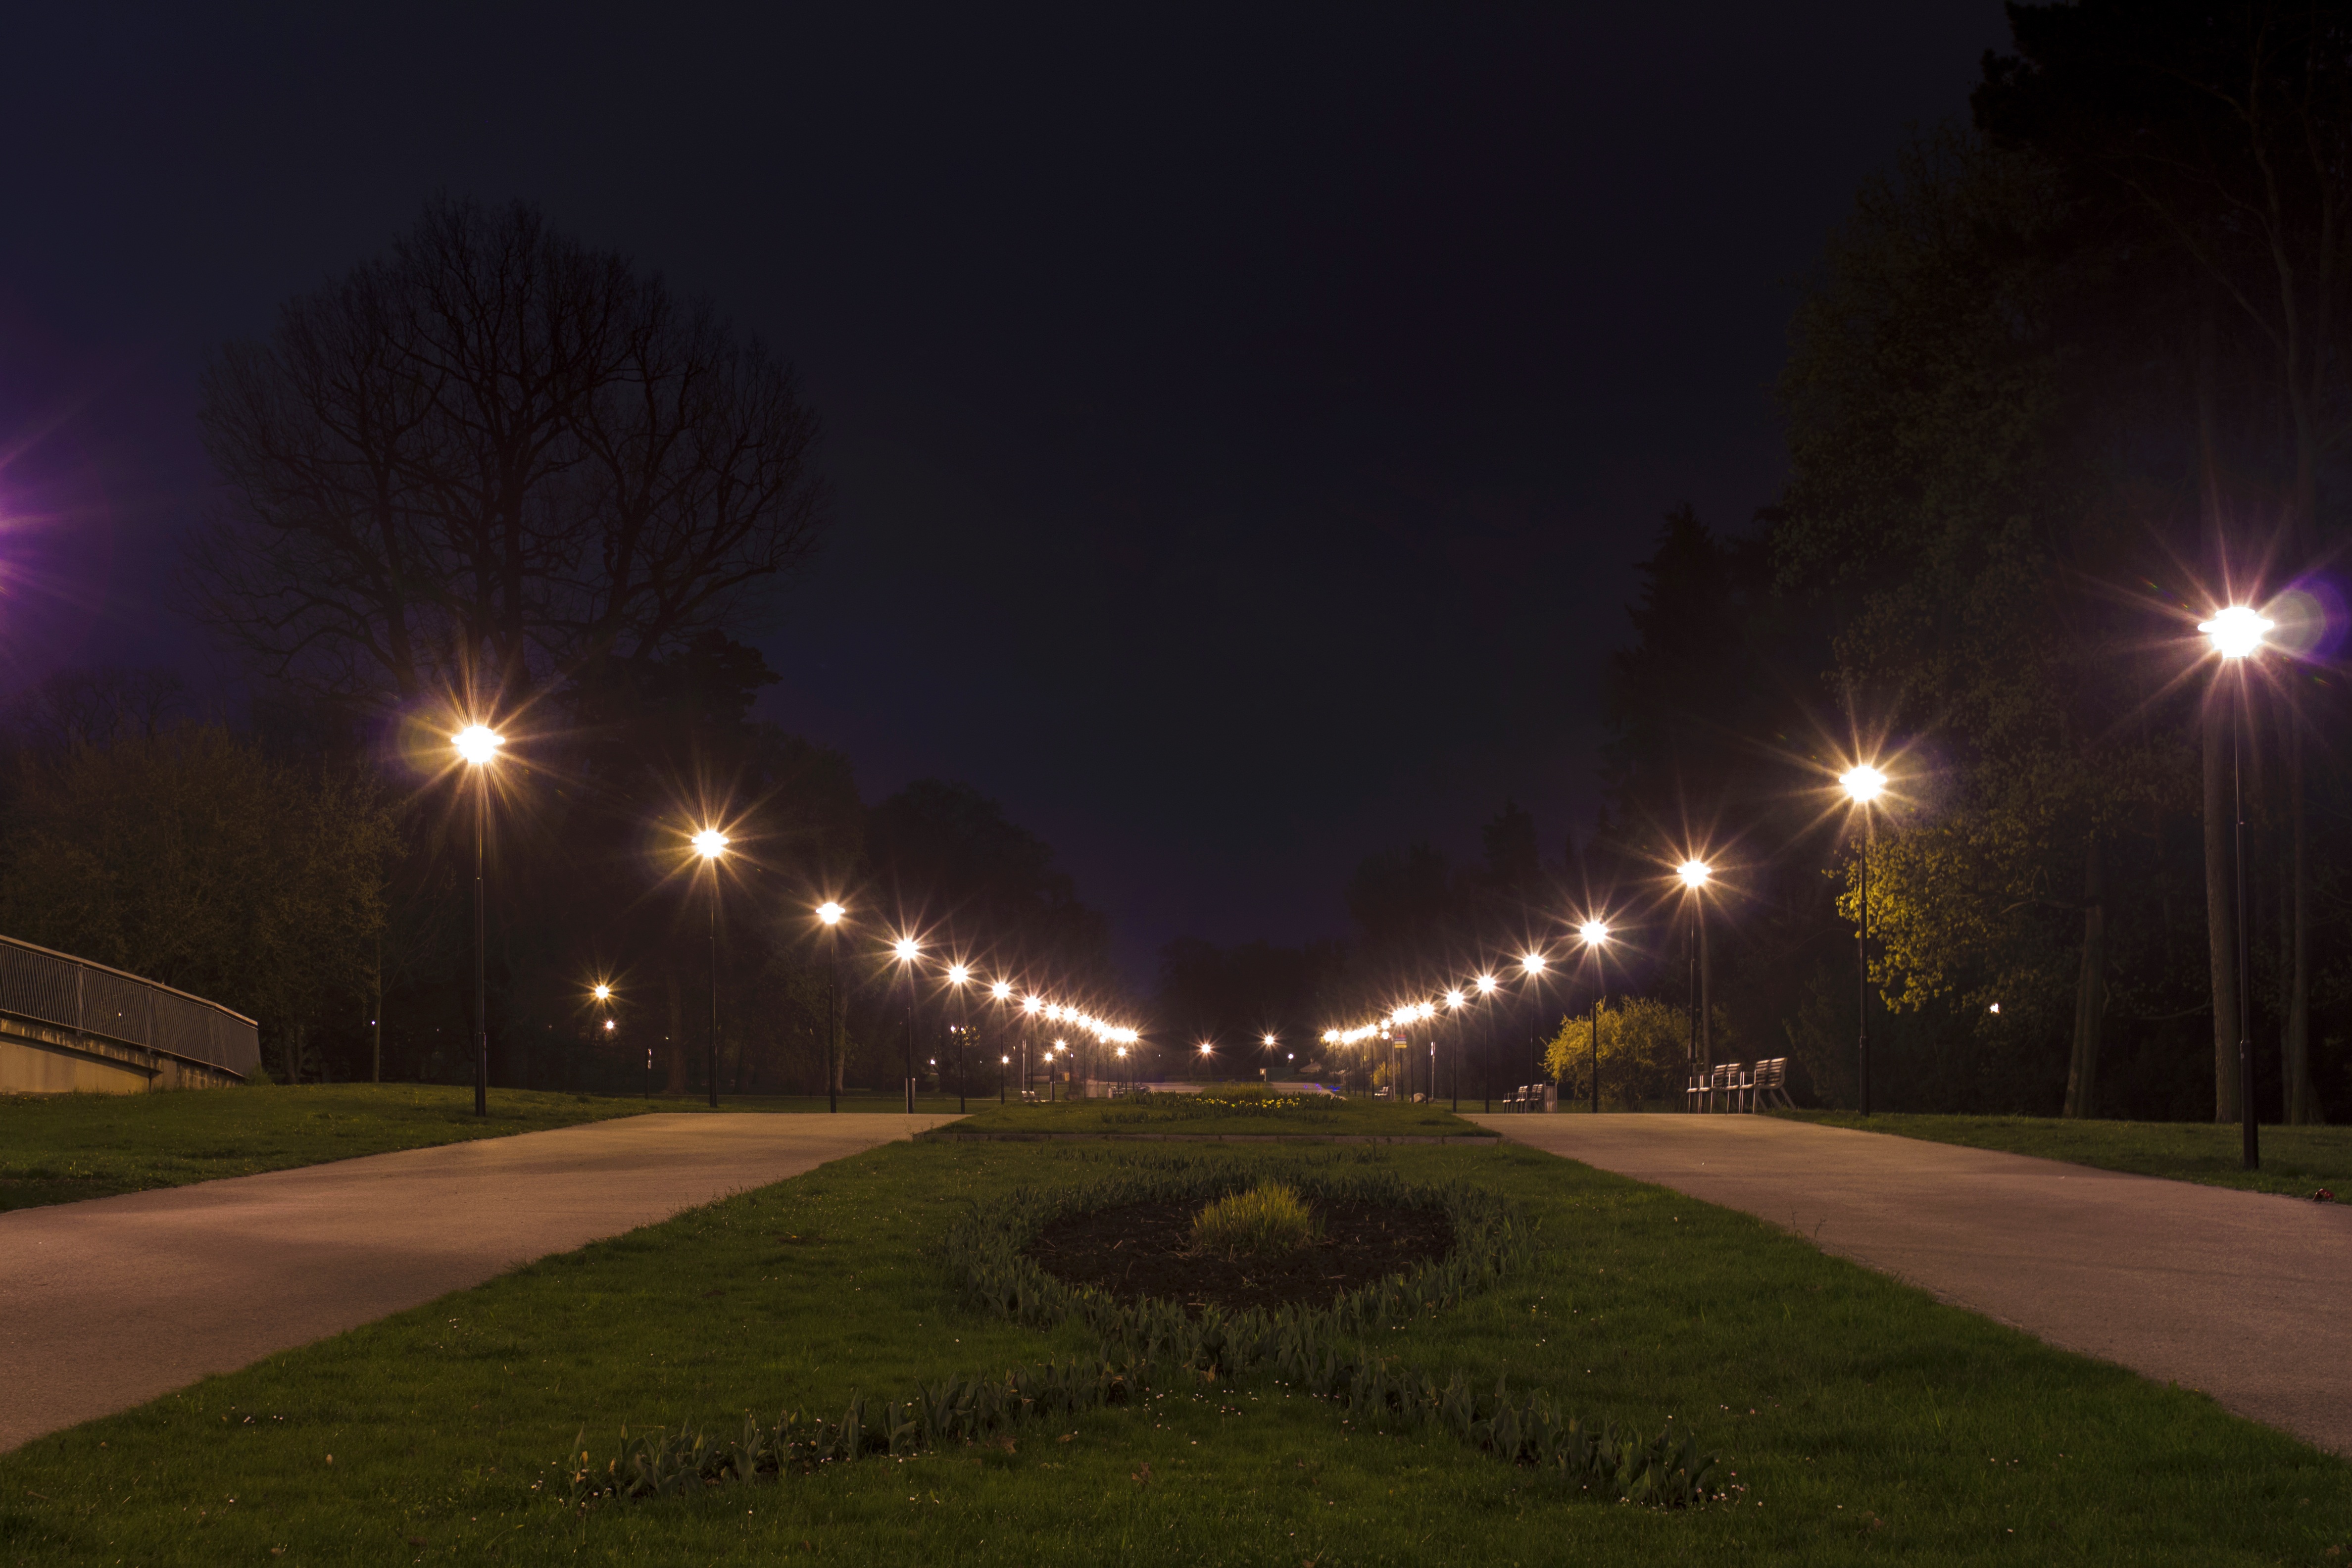
nature, path, light, night, dark, dusk, evening, green, park, rest, street light, lighting, trees, lights, czech republic, olomouc, atmosphere of earth